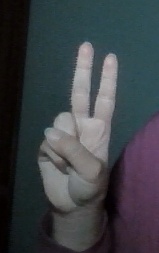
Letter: taa